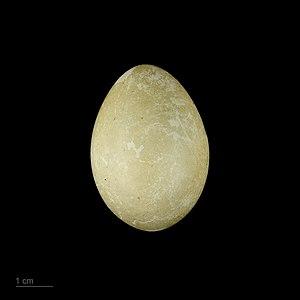
Le Grèbe esclavon, aussi appelé Grèbe cornu ou Grèbe oreillard, est une espèce d'oiseaux aquatiques de la famille des Podicipedidae. En plumage internuptial, il est souvent confondu avec le Grèbe à cou noir. Cet oiseau est protégé en Europe.
Les œufs d'oiseaux sont pondus par les femelles et incubés pendant un temps qui varie selon les espèces. La moyenne des pontes va de un à environ 17. Certains oiseaux pondent des œufs même quand ceux-ci n'ont pas été fécondés. Les œufs d’oiseaux adoptent une grande variété de couleurs, de formes et de tailles.